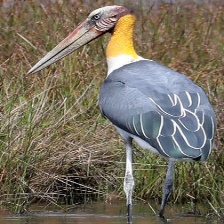
Species: LESSER ADJUTANT
Scientific name: LEPTOPTILOS JAVANICUS
ImageNet parent category: white_stork